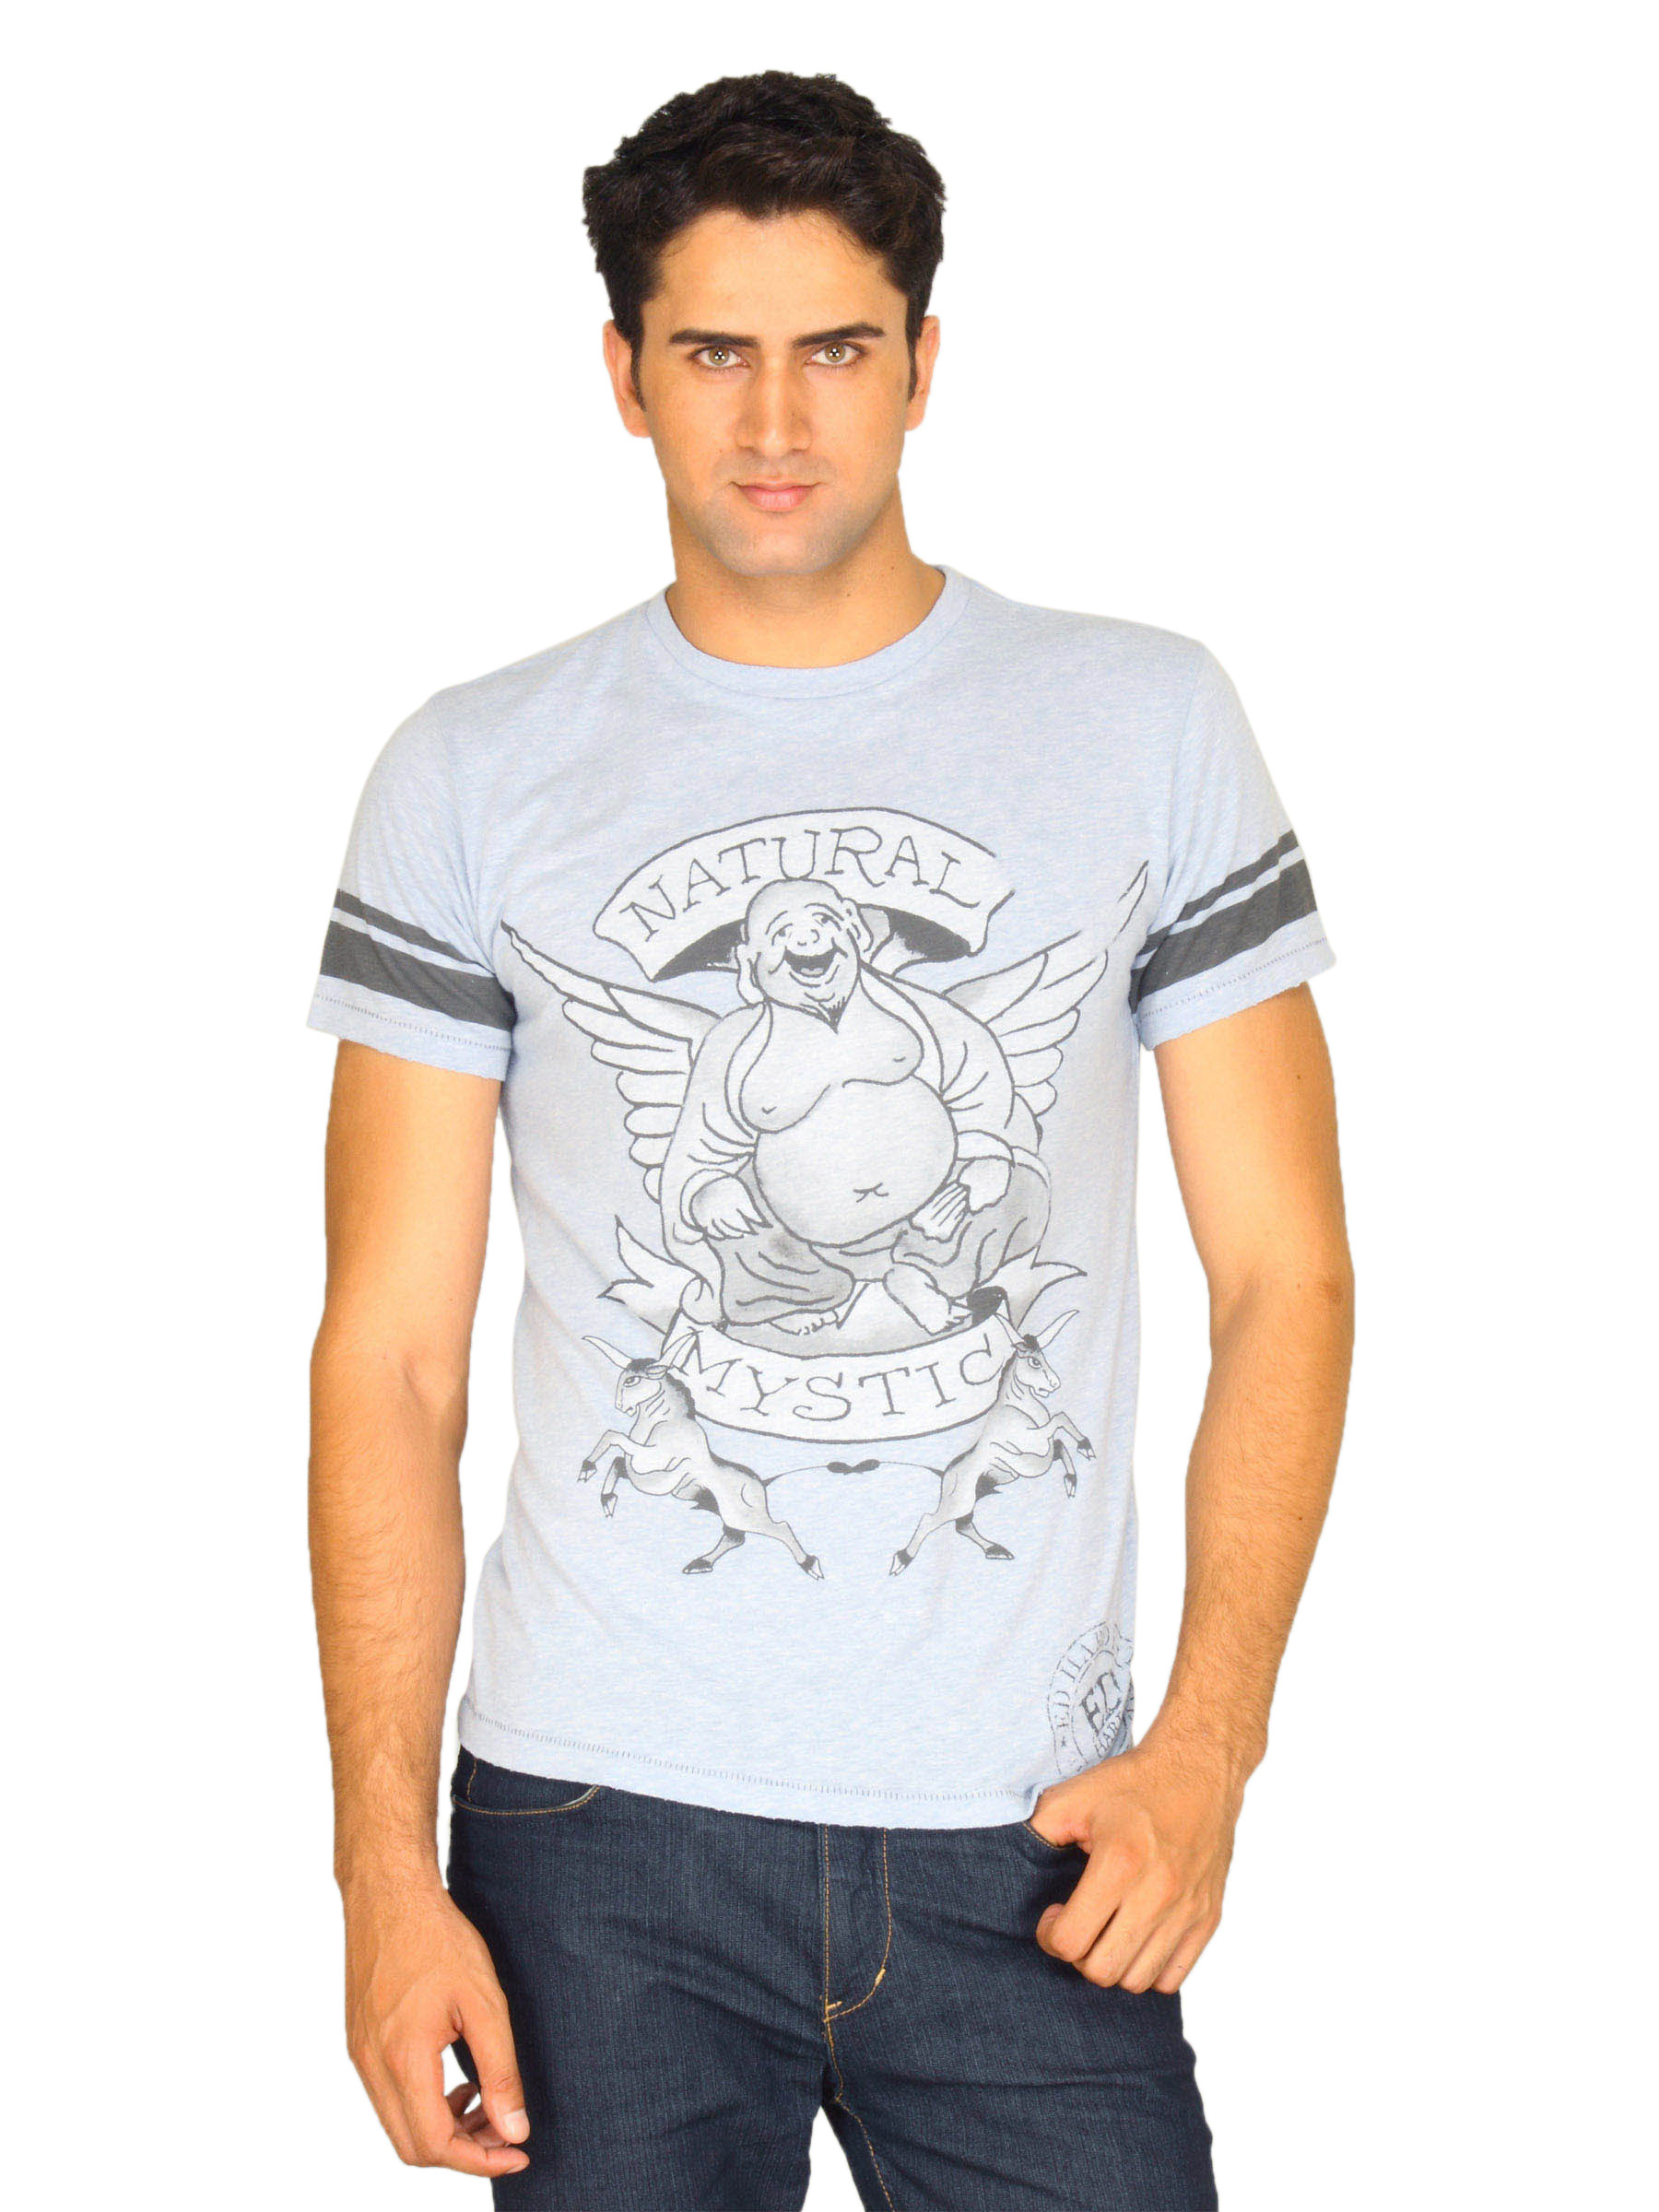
Ed Hardy Men's Buddha Light Blue T-shirt
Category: Apparel / Topwear / Tshirts
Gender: Men
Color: Blue
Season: Summer 2011
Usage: Casual